2007 World Series of Poker results

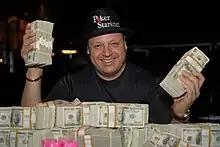
Lisandro after winning the $2,000 seven-card stud event

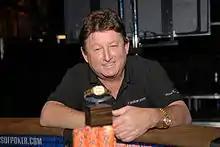
Smurfit at the 2007 WSOP

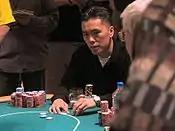
Nam Le in the World Poker Tour Five Diamond World Poker Classic event

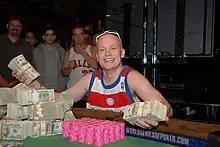
Guth at the 2007 WSOP

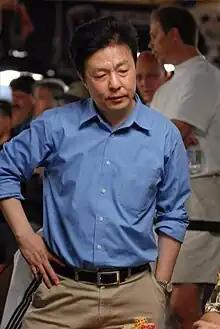
Cheung at the 2007 WSOP

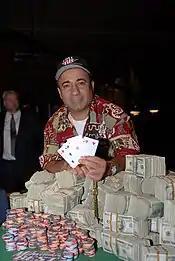
Deeb after winning the $50,000 H.O.R.S.E Event

The $7.1 million prize pool and $2.2 million prize were the largest prizes in poker history for a non-Main WSOP event.